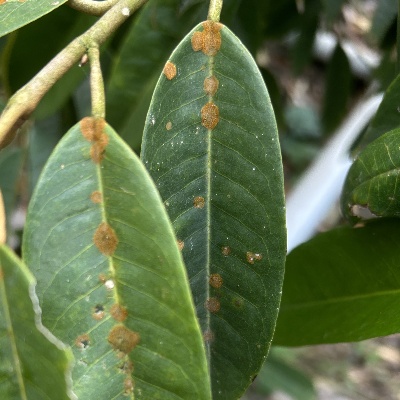
Label: Leaf_Algal